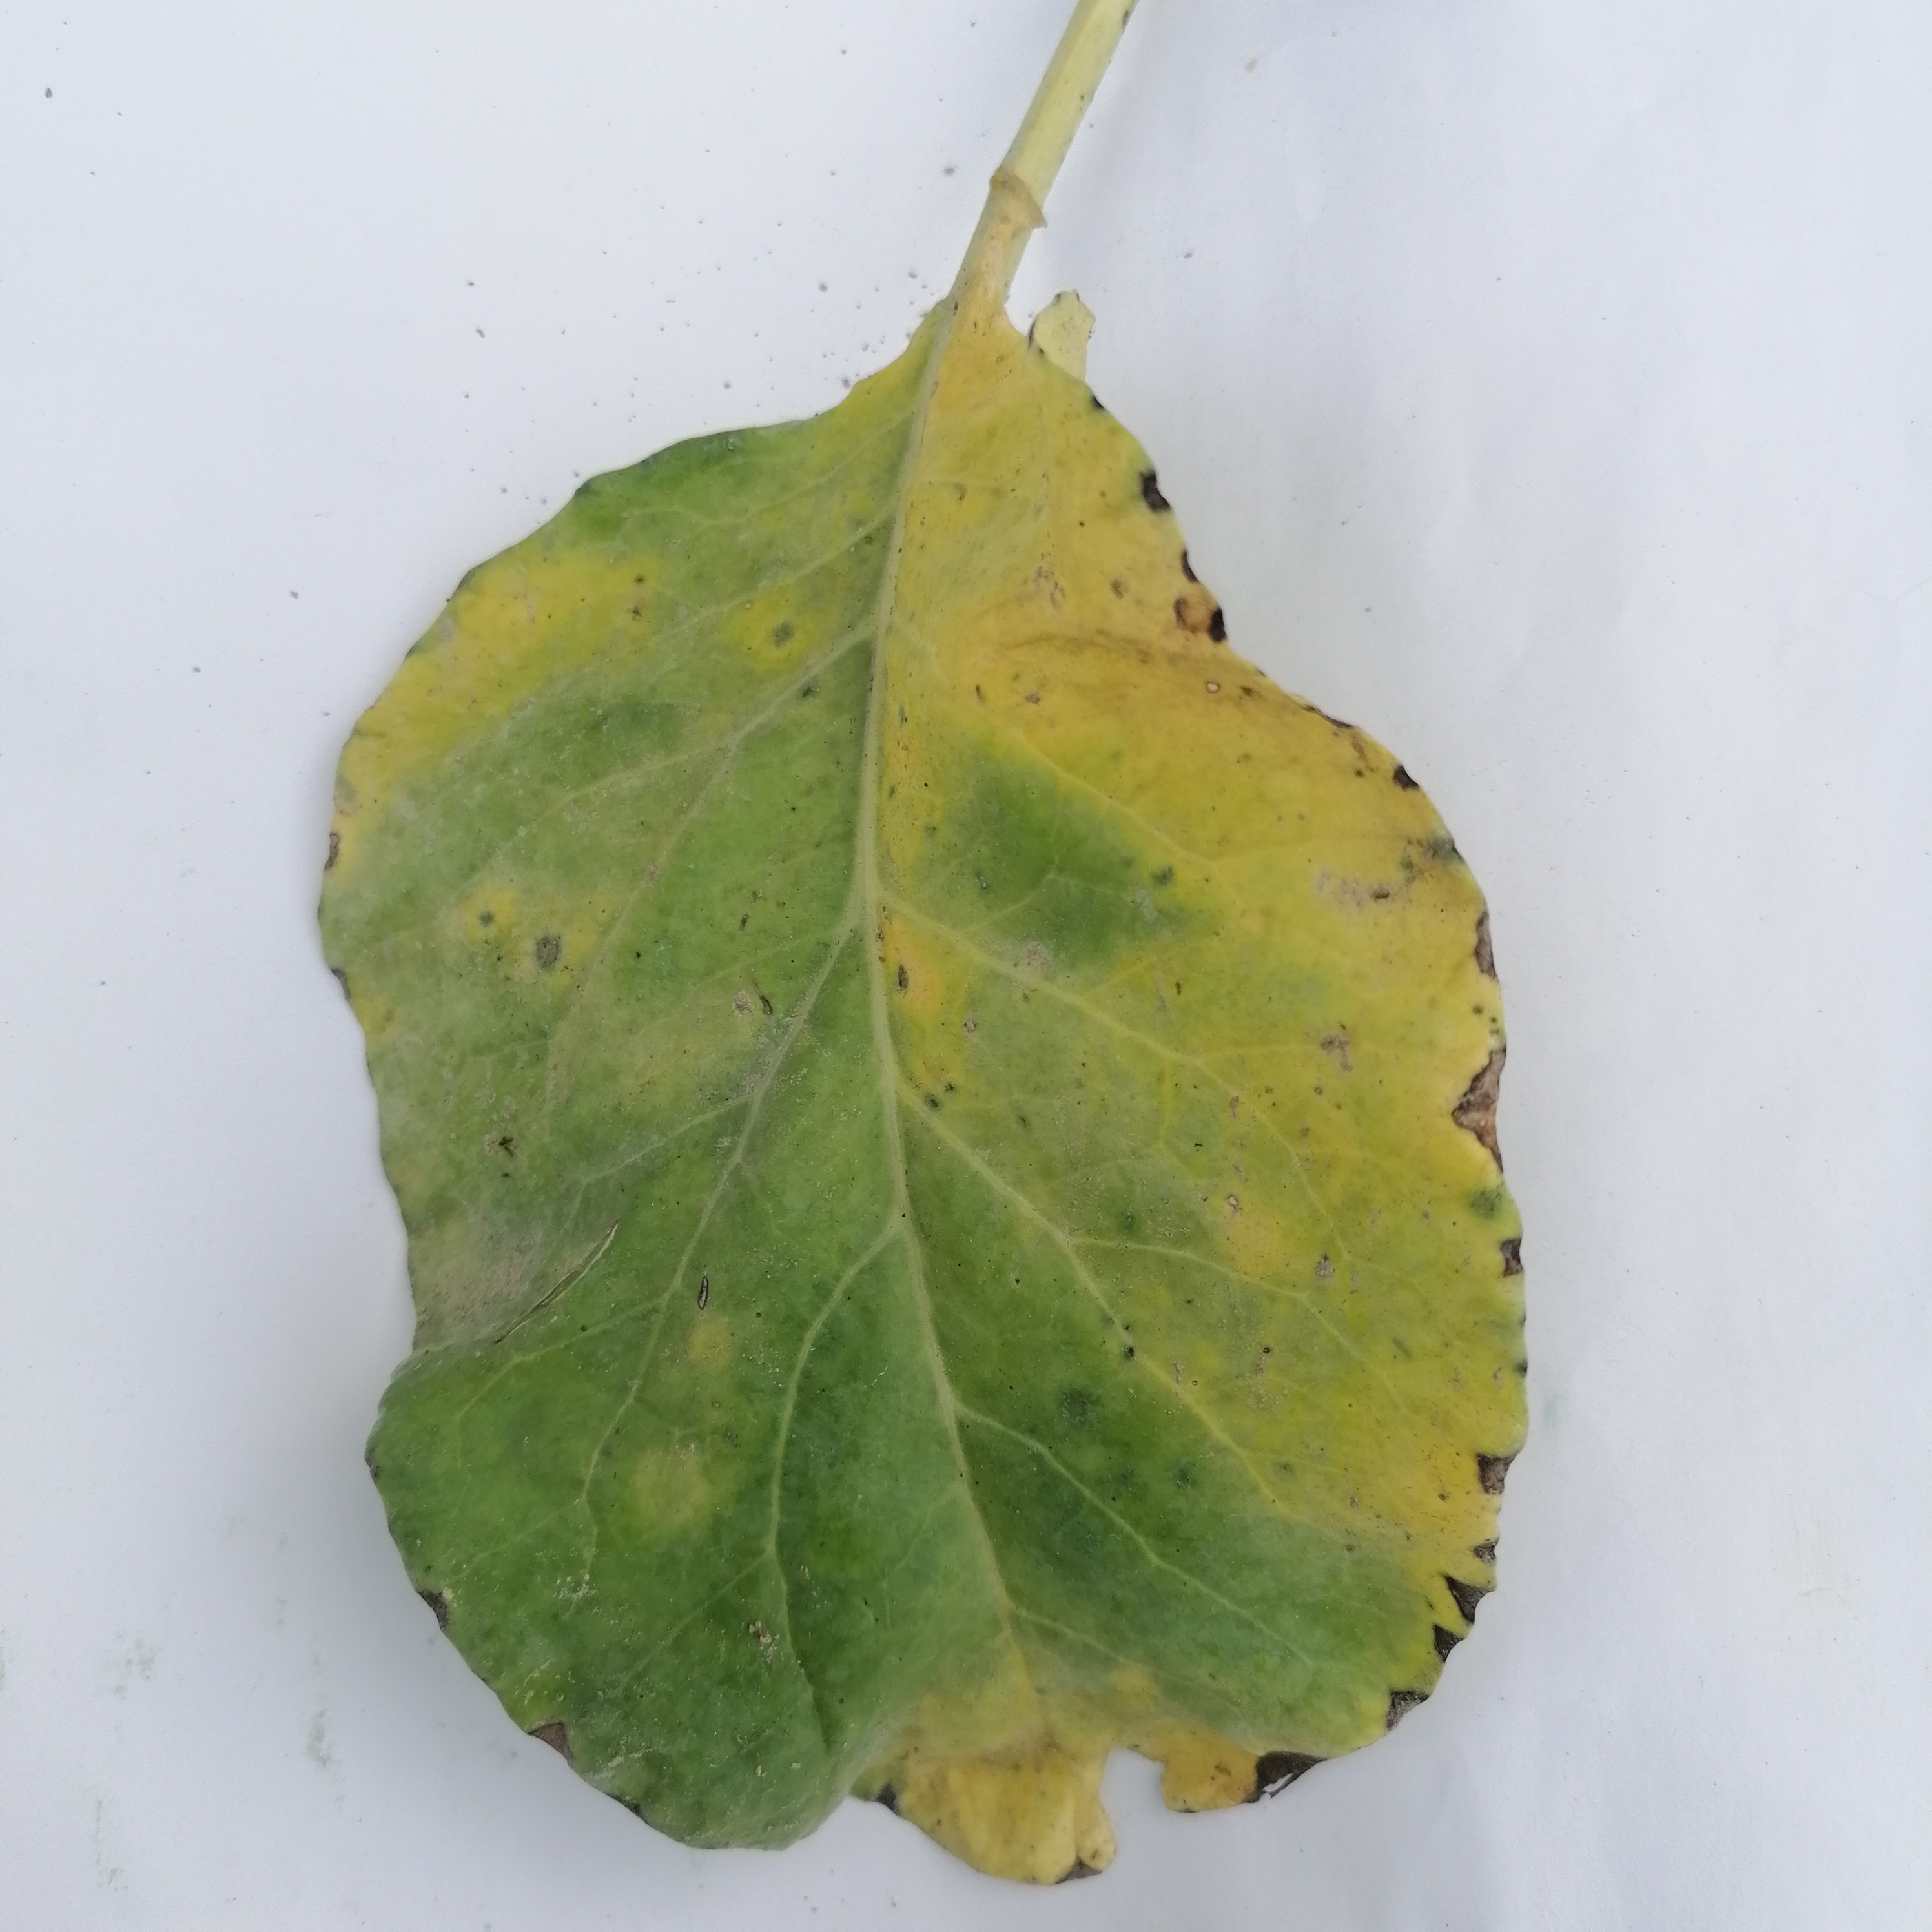
Label: Black Rot